Dipylon inscription

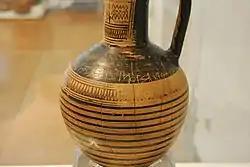
...(h)ος νῦν ὀρχεστôν πάντον ἀταλό(τατα)...

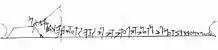
Transcription of Dipylon Oinochoe Inscription (Powell, 1988)

This corresponds to the following in the later classical orthography in Greek (using the Ionian form of the Greek alphabet), with the metric feet of the hexameter indicated: